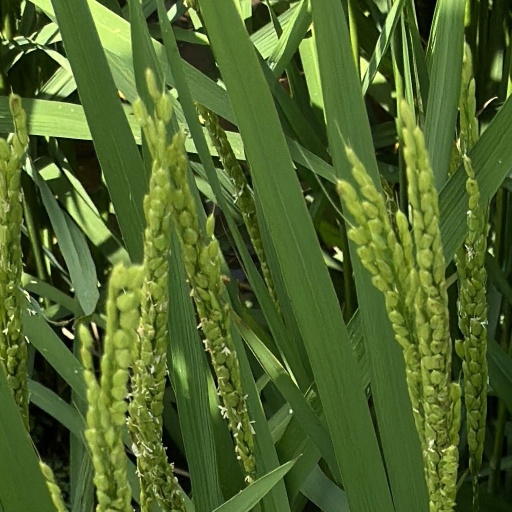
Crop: rice